Bullamon Homestead

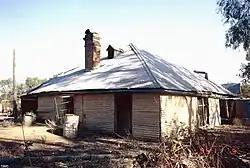
Bullamon Homestead, 1995

Bullamon Homestead is a heritage-listed homestead at Moonie River, Thallon, Shire of Balonne, Queensland, Australia. It was built from 1860s circa to 1880s circa. It is also known as Gerar. It was added to the Queensland Heritage Register on 2 June 1996.